Major and minor

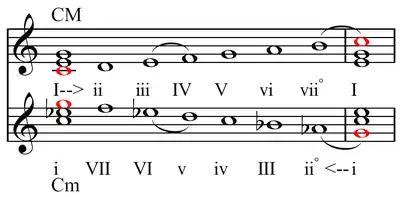
Minor as upside down major

In the Neo-Riemannian theory, the minor mode is considered the inverse of the major mode, an upside down major scale based on (theoretical) undertones rather than (actual) overtones (harmonics) (See also: Utonality).